Nigerian Americans

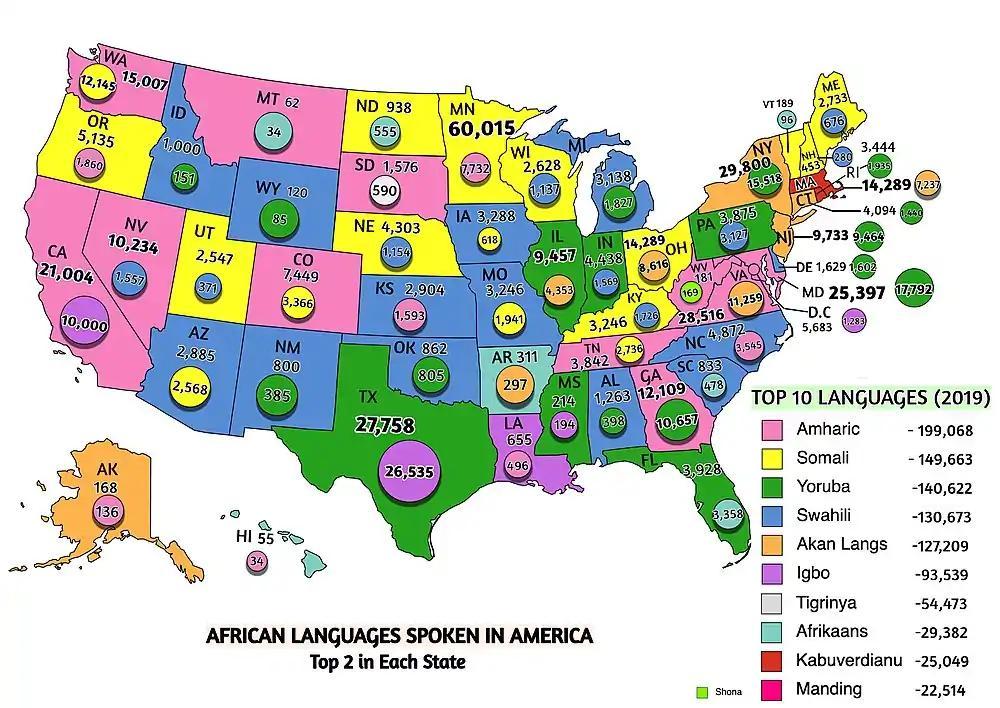
African Languages Spoken in American Households

As of 2013, the World Bank estimated that 252,172 Nigerian migrants live in the US. This is 23% of all Nigerian migrants, the most of any destination country. Nigerian migrants represent 0.5% of all migrants in the US, the 32nd highest of all US source countries.